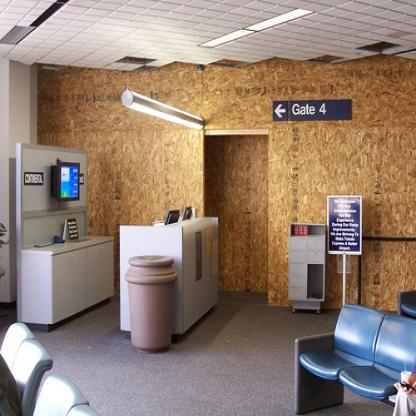
Scene: Indoor